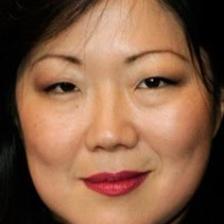
Label: faces